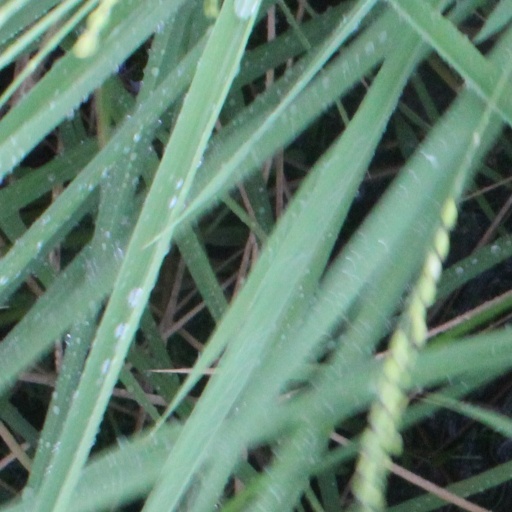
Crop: rice